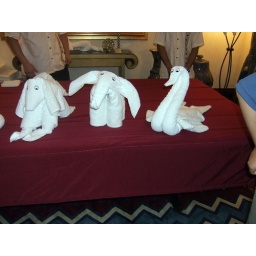
These are some of the animals that the staff kept making out of the towels at the Mina A Salam in Dubai.